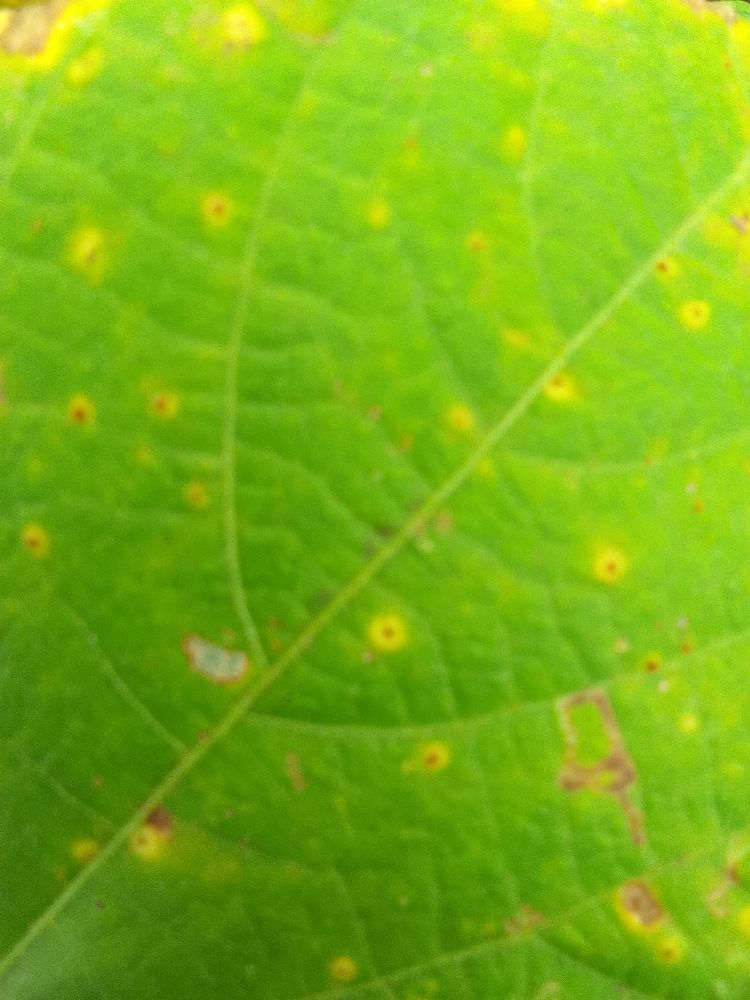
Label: rust